Radio-controlled aircraft

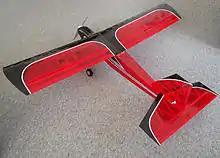
Seniorita RC model aircraft of balsa construction, with transparent heat-shrink covering revealing the balsa inner structure

Almost ready to fly (ARF or ARTF) airplanes require final assembly typically including engine and fuel tank installation (or electric motor, speed controller, and battery), servo and pushrod installation, control surface attachment, landing gear attachment, and sometimes require gluing the left and right wing halves together. The average ARF airplane can be built with less than 10 to 20 hours of labor, versus 50 to 100+ hours (depending on detail and desired results) for a typical wood kit. The fuselage, wing halves, tail surfaces and control surfaces are already constructed. ARF airplanes typically only include the airframe and some accessories such as pushrods, fuel tank, etc. Therefore, the power system (glow engine, gas engine, or electric motor and any required accessories) and radio system (servos, transmitter, receiver, and battery) must be purchased separately.